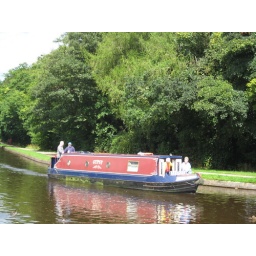
This raised water way crosses over the river